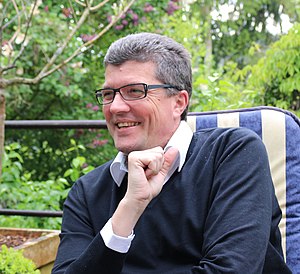
Herbert Fandel
Herbert Fandel er en tysk fodbolddommer, der ved kvalifikationskampen til Europamesterskabet i fodbold 2008 mellem Danmark og Sverige i Parken 2. juni 2007, kort før kampens planlagte afslutning, blev overfaldet af en dansk tilhænger og ramt i hovedet af et slag. Fandel valgte i samråd med de øvrige dommere at afbryde kampen straks, hvorpå en af de største skandaler i dansk fodbold var en kendsgerning.